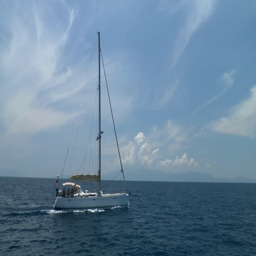
sailing yacht floating on the background of distant mountainous coast